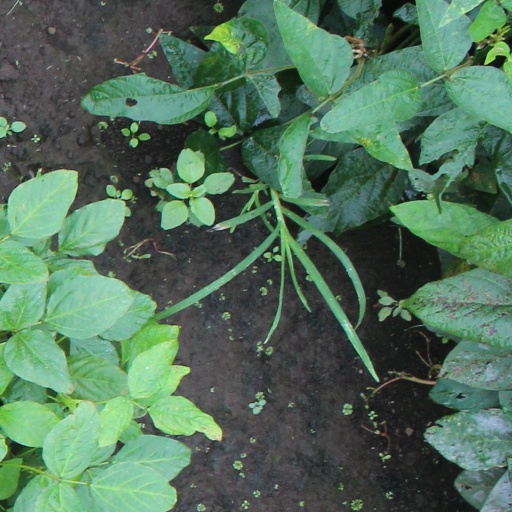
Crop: soybean